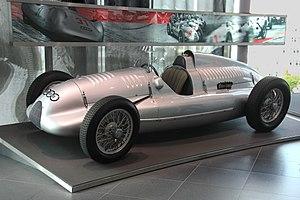
Ferdinand Porsche est un ingénieur inventeur industriel motoriste et designer autrichien, naturalisé allemand, pionnier de l’industrie automobile et aéronautique, fondateur de Lohner-Porsche vers 1900, Porsche en 1931, et Volkswagen en 1937.